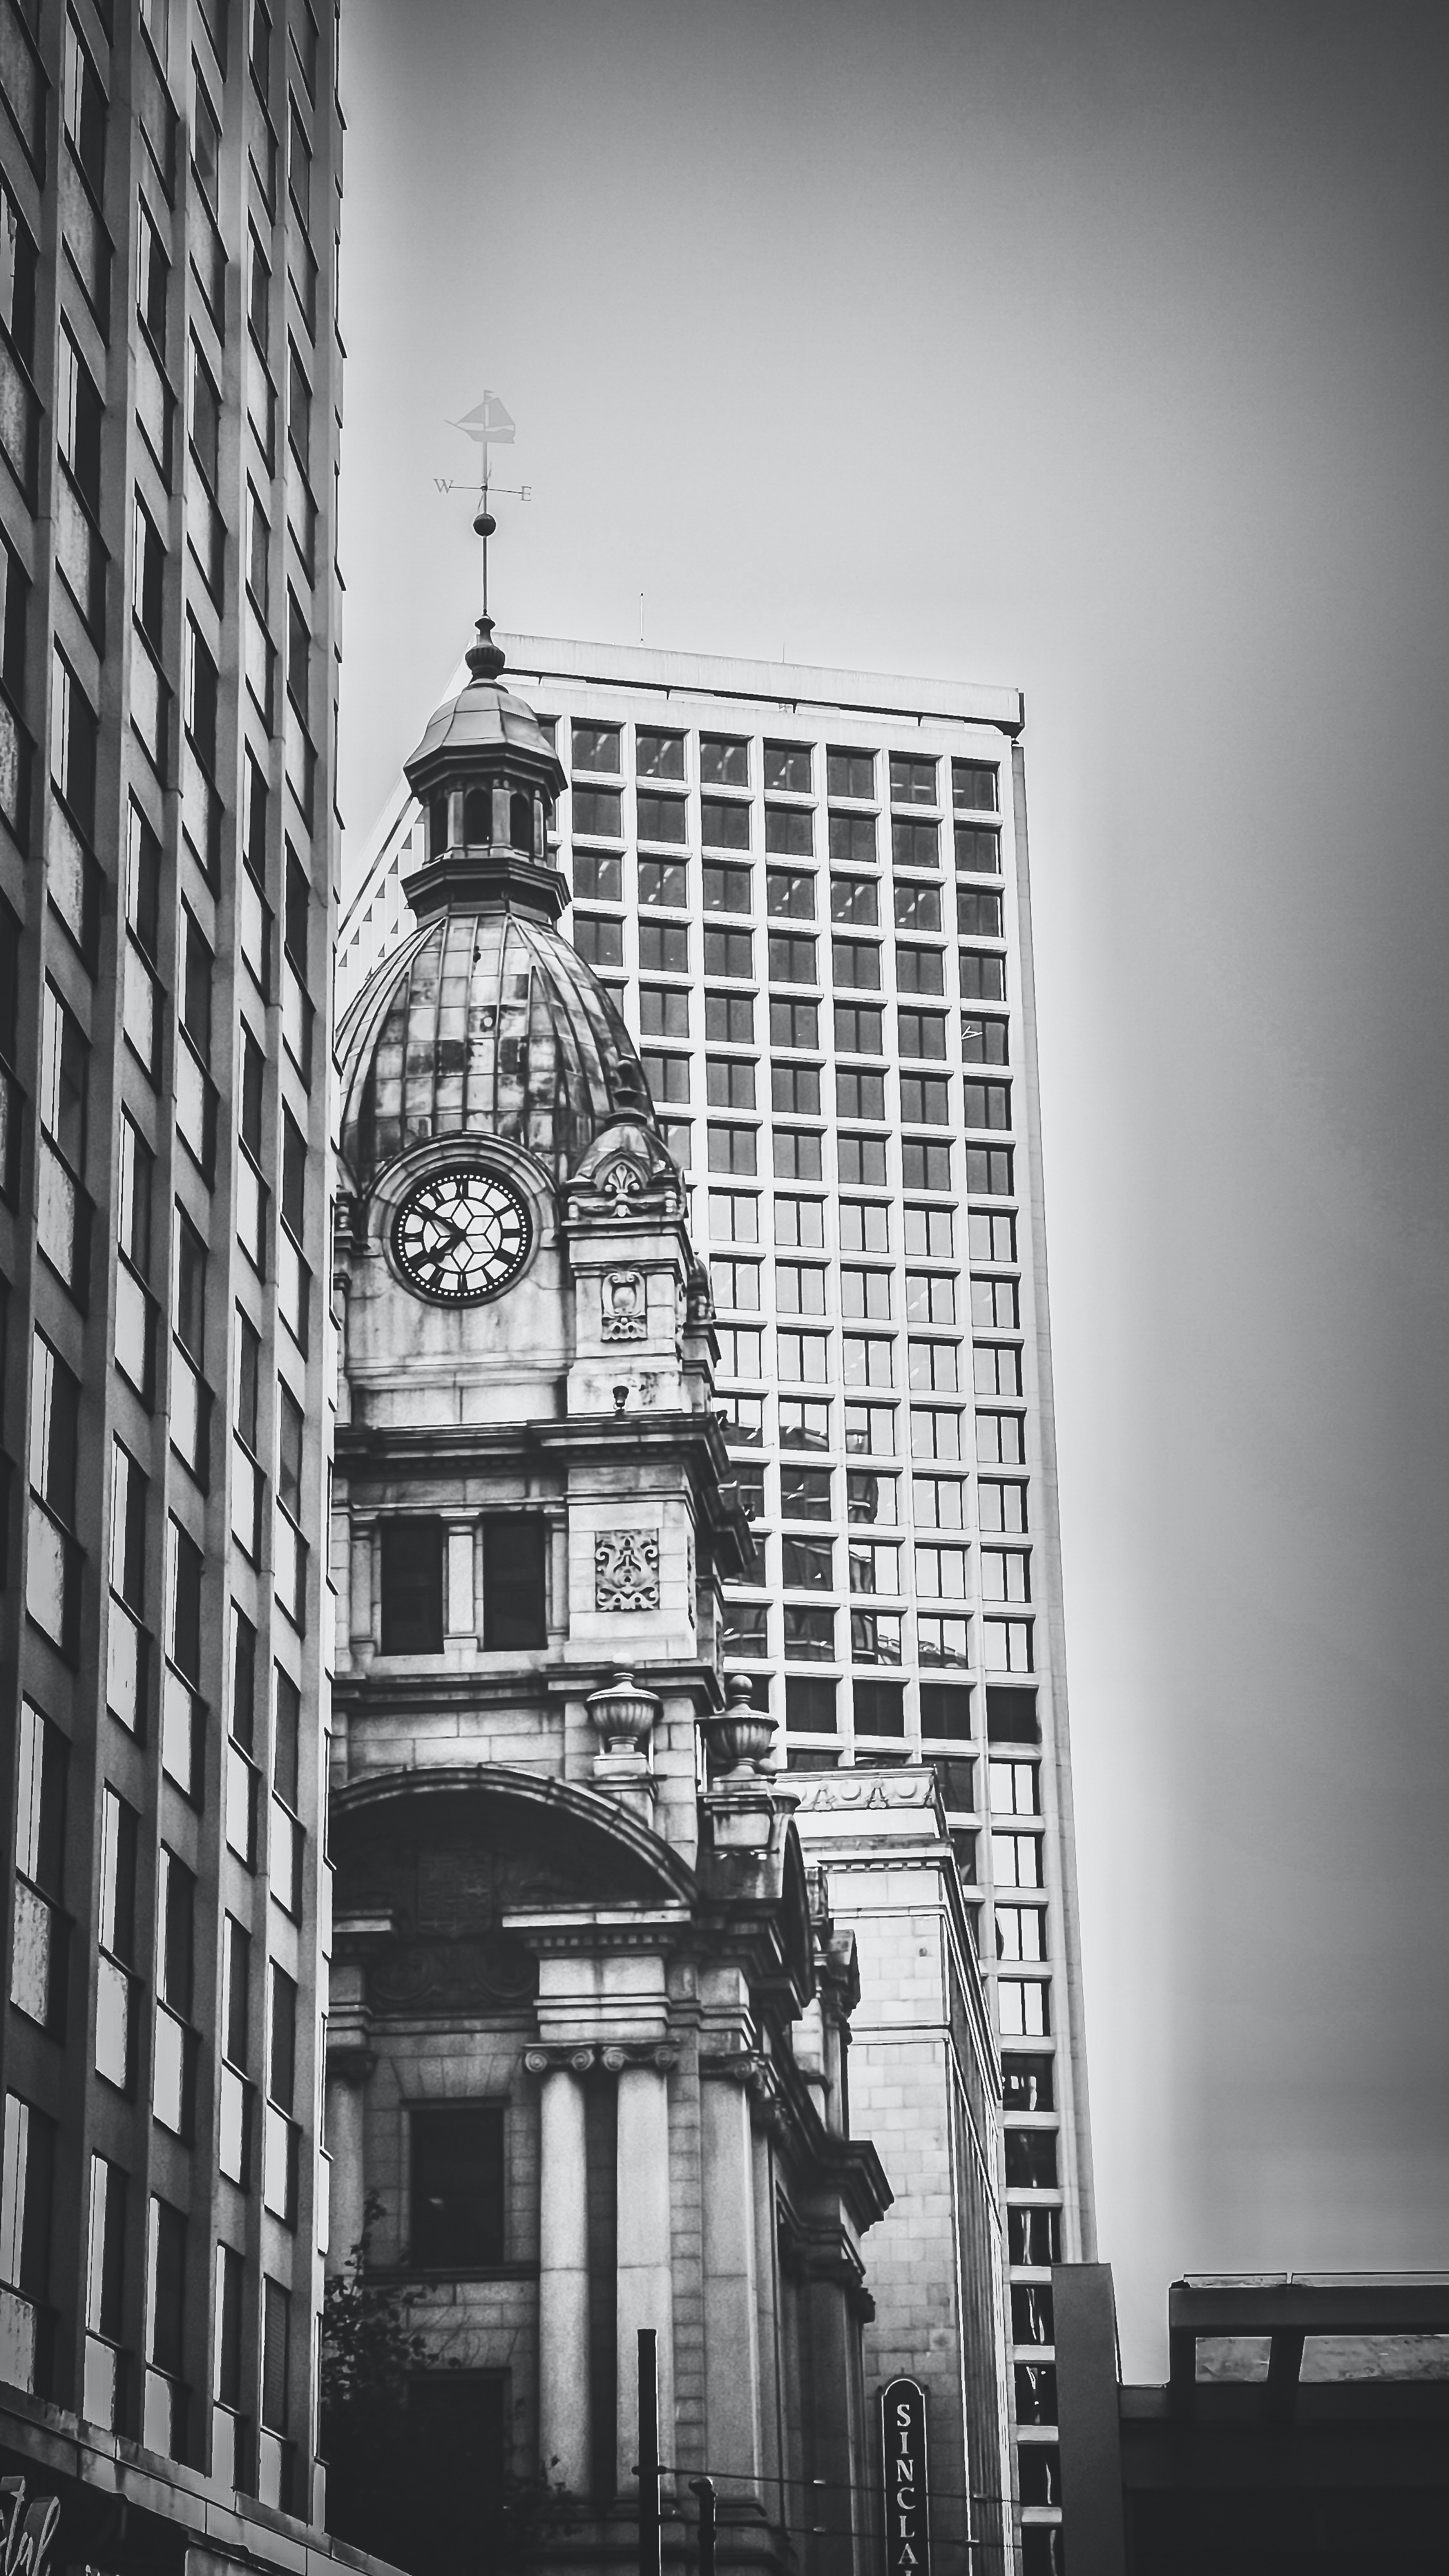
city, building, daytime, skyscraper, black, tower, window, black and white, sky, tower block, clock, style, condominium, facade, plant, monochrome, symmetry, monochrome photography, commercial building, metropolis, cityscape, mixed use, road, street light, spire, art, steeple, tree, apartment, clock tower, downtown, street, stock photography, arch, light fixture, night, house, church, corporate headquarters, classical architecture, headquarters, reflection, home accessories